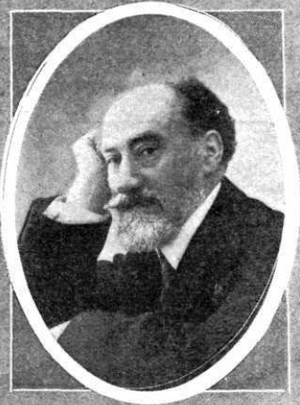
Carlos Cambronero y Martínez est un historien, essayiste et écrivain espagnol.